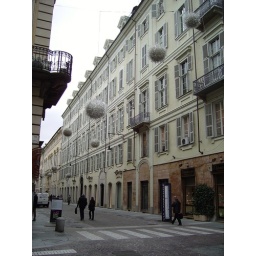
These unusual silver balls were just one of the many creative street decorations suspended between the buildings in the city center.